Dominator (roller coaster)

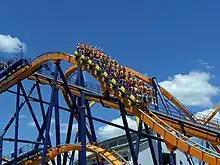
A train dropping from the mid-course brake run

Six Flags Ohio was later renamed in 2001 to Six Flags Worlds of Adventure, and in March 2004, Cedar Fair acquired the theme park and restored the original Geauga Lake name. The park was stripped of Looney Tunes and DC Comics branding. In the process, Batman: Knight Flight was renamed Dominator, and all Batman branding was removed from the trains and station.